Mandrillus

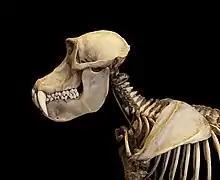
"Mandrillus sphinx" skull and shoulder blade

Within the shoulder and upper arm structures of the "Mandrillus" monkeys a deep scapular, broad deltoid plane, narrow stable elbow region and other skeletal features indicate the use of the forelimbs for climbing and foraging. This is used by the monkeys to climb trees when searching for ripe fruit and in the aggressive foraging of the forest floor in search of food. "Mandrillus" monkeys have developed an extremely broad and robust ilium, and a rounded tibial shaft. The development of these features can be attributed to the climbing of trees and quadrupedal locomotion. The largest toe is separated from the remaining toes for increased grasping power when climbing trees.